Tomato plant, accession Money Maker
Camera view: bottom (45 deg); turntable rotation: 30 degrees
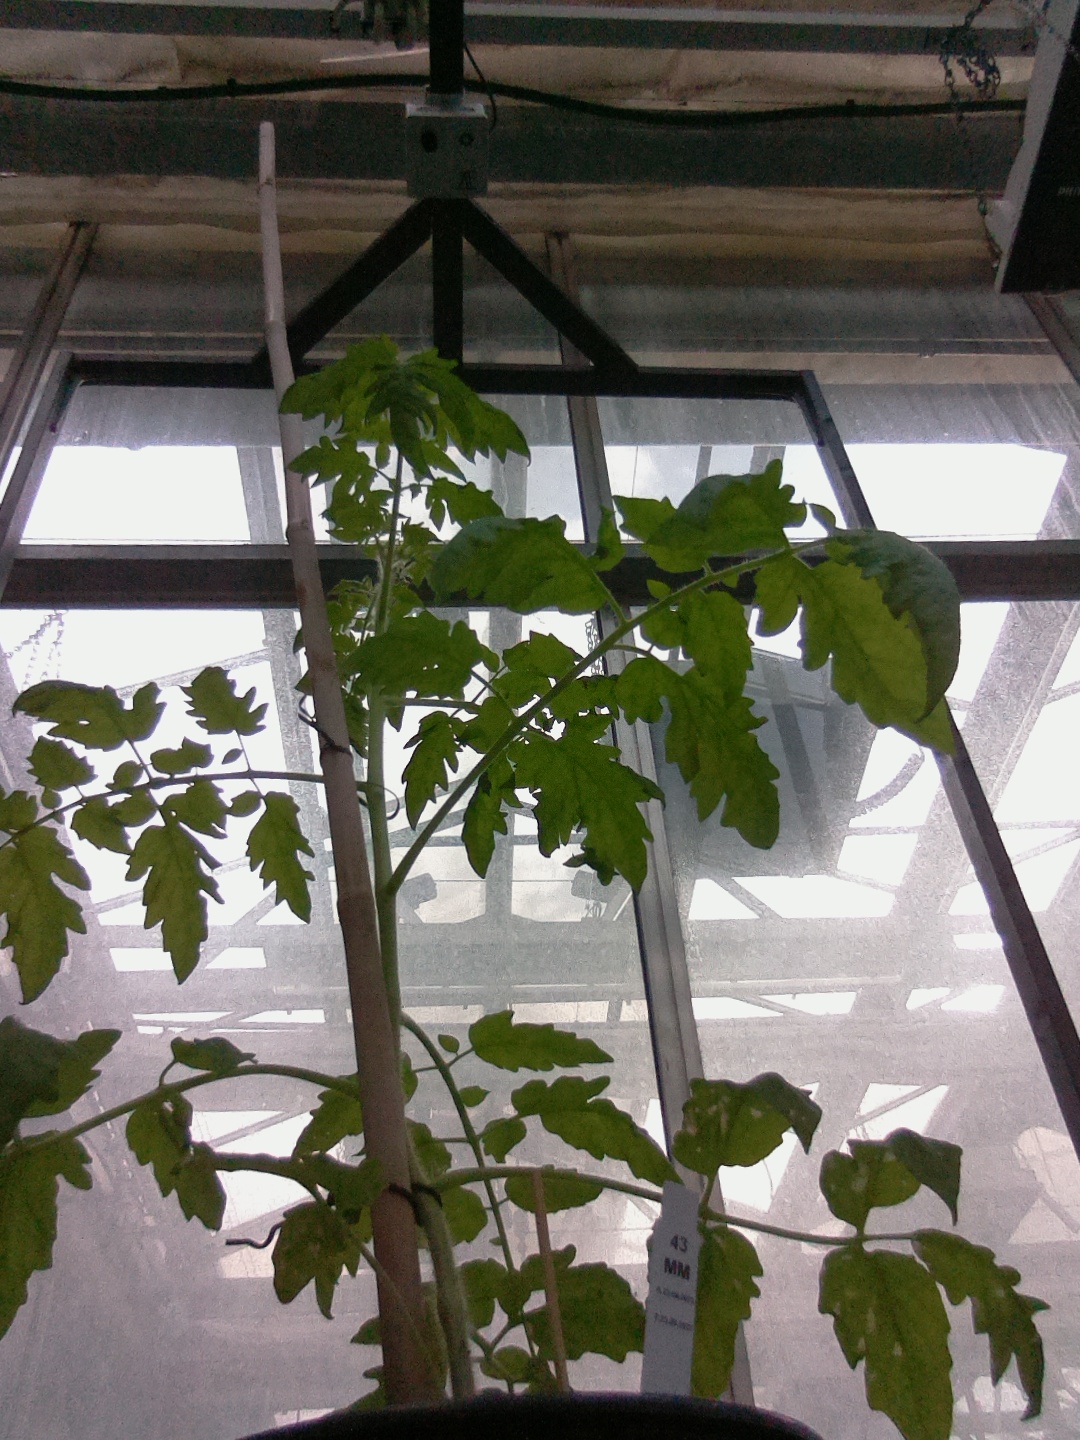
BBCH growth stage 52: 2 inflorescences visible